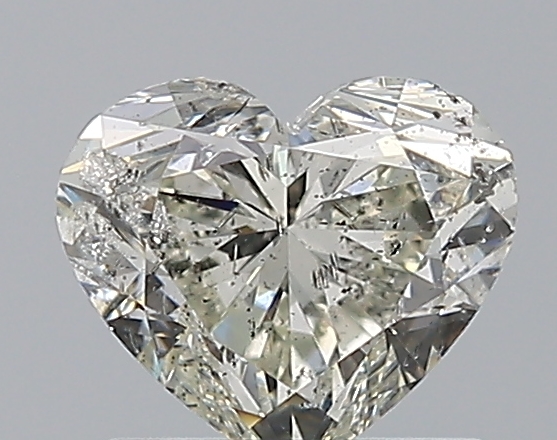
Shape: heart
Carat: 1.01
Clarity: SI2
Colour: J
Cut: EX
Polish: EX
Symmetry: VG
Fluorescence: N
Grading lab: HRD
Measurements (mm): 6.97 x 5.99 x 4.12